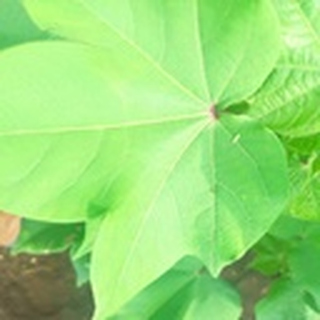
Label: healthy_cotton